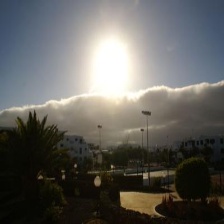
Cloud type: Stratocumulus